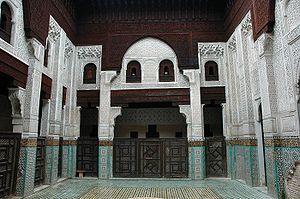
Meknès est une ville et commune du Maroc, chef-lieu de la préfecture homonyme au sein de la région de Fès-Meknès. Elle est située sur le plateau de Saïss entre les massifs du Rif et du Moyen Atlas, et son territoire est traversé par la vallée du Oued Boufakrane.